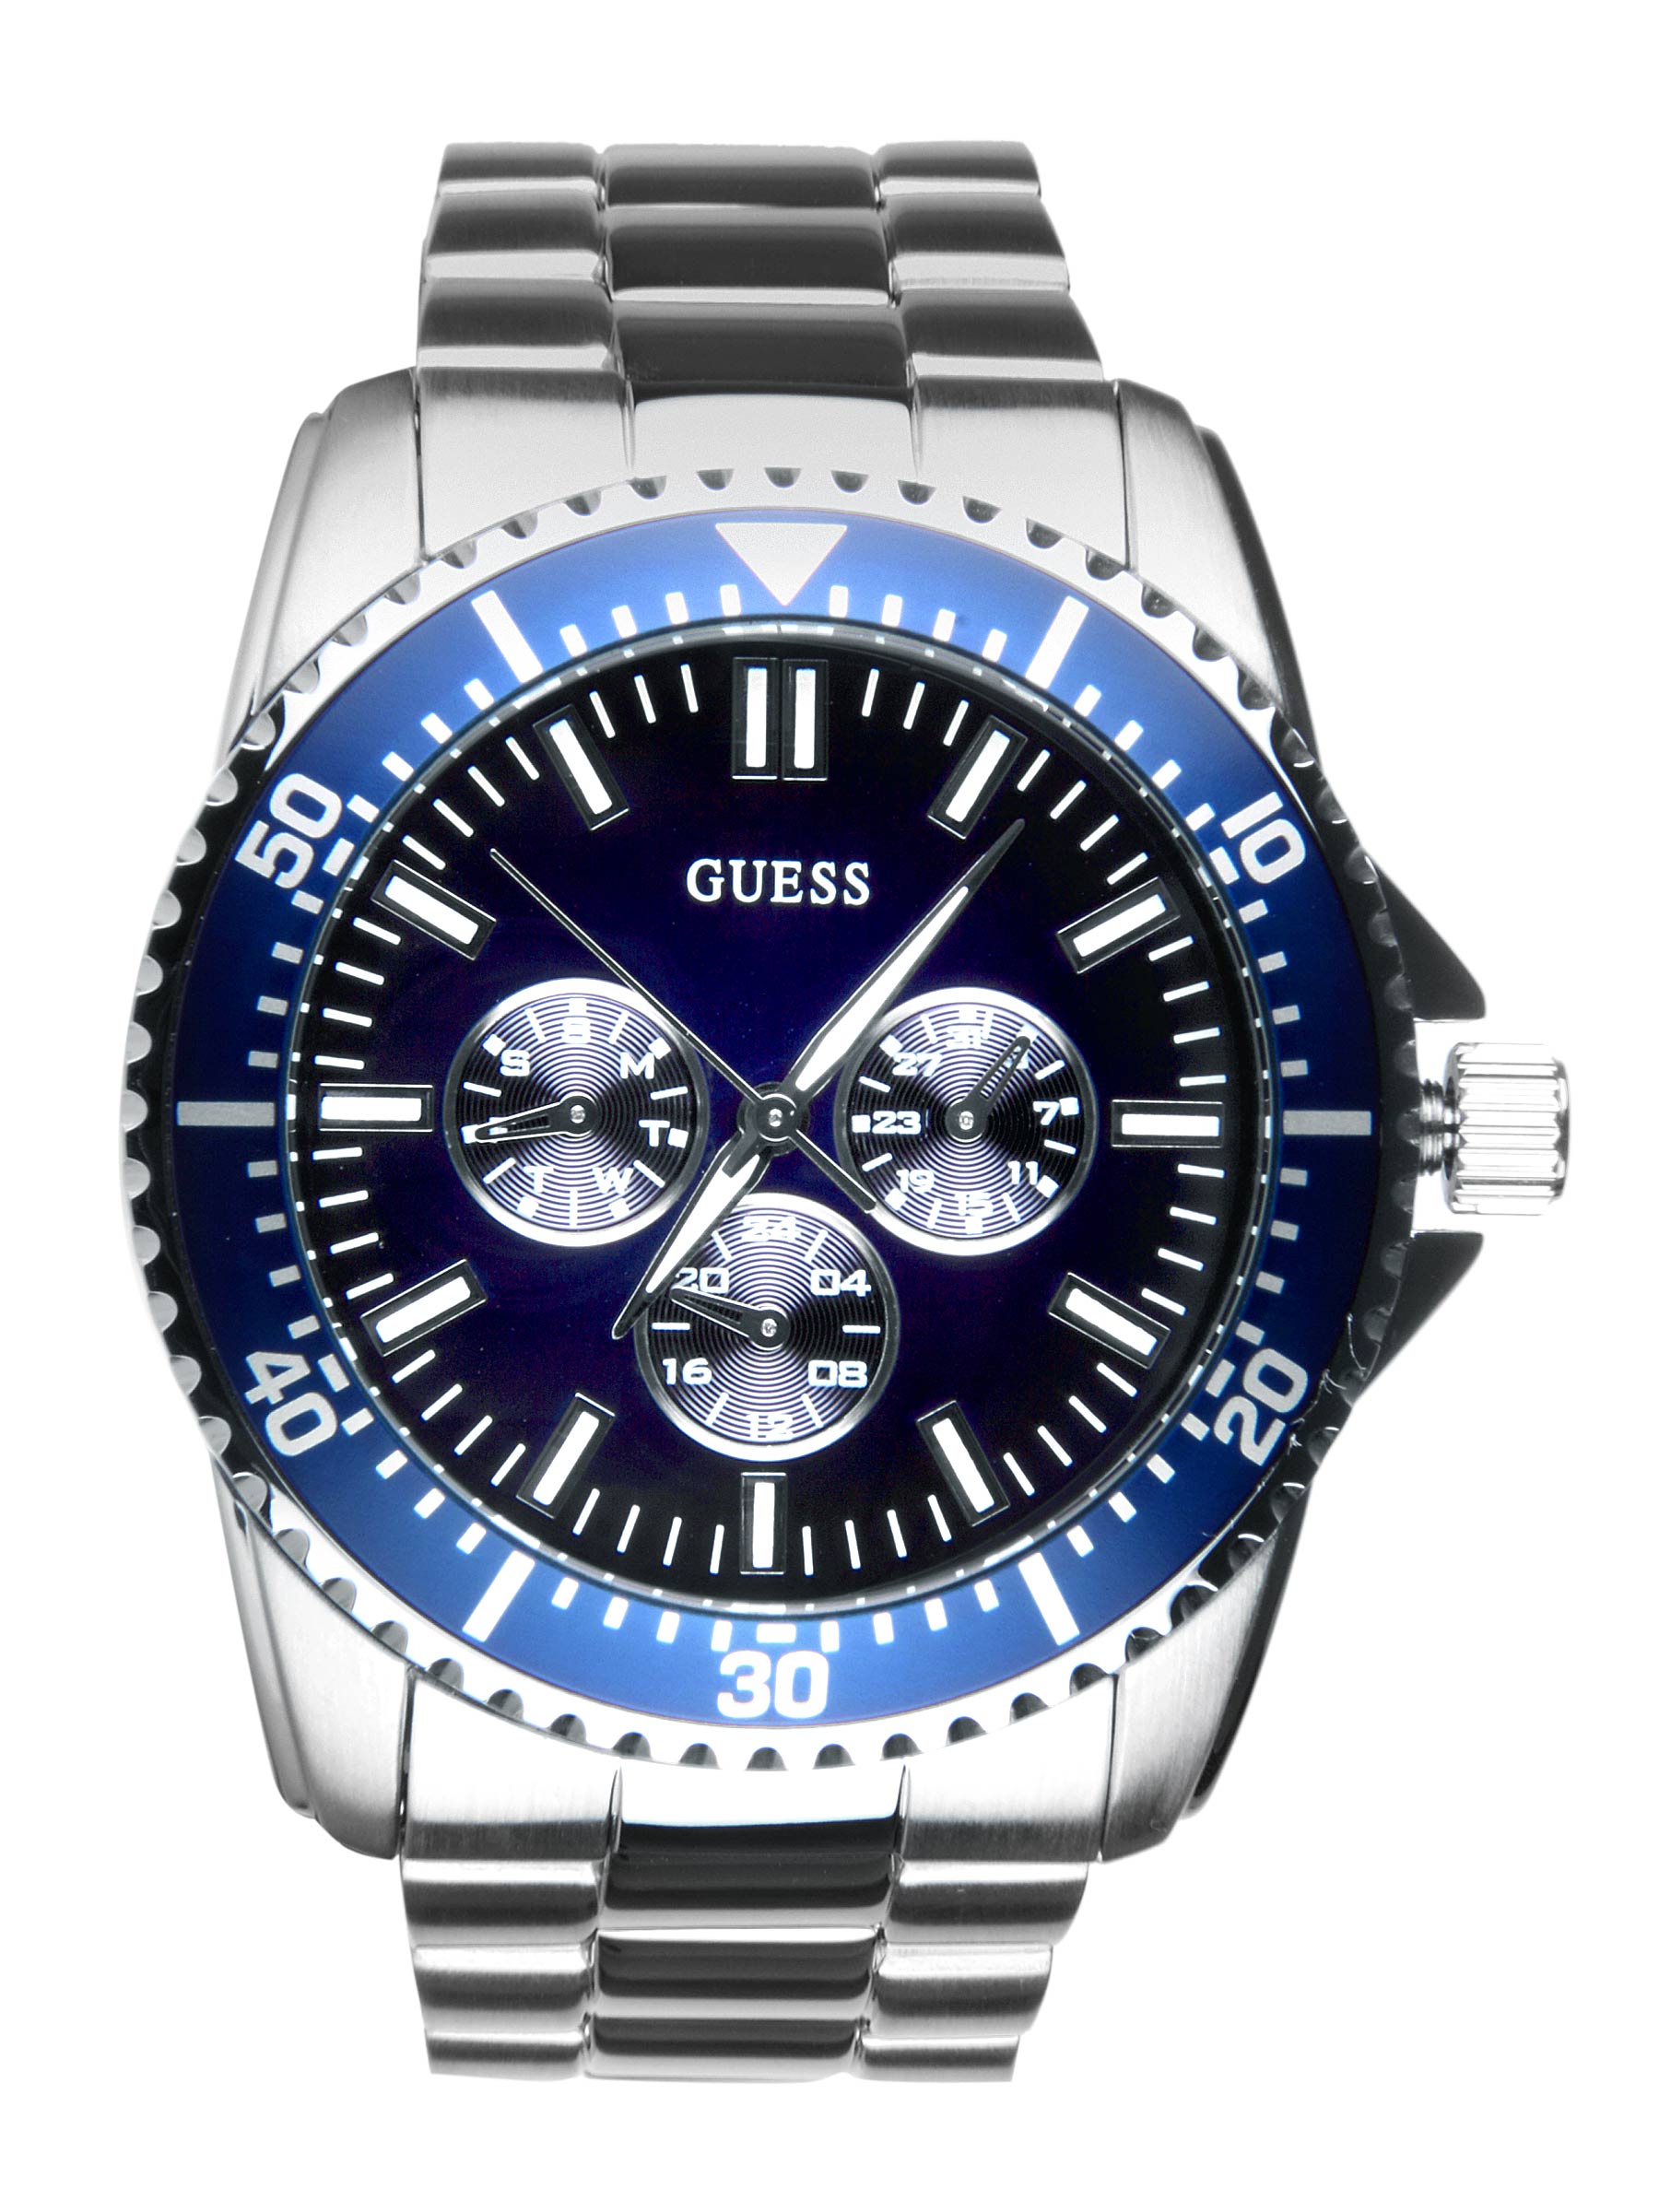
Guess Men Focus Steel Watch
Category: Accessories / Watches / Watches
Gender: Men
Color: Steel
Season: Winter 2016
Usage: Casual